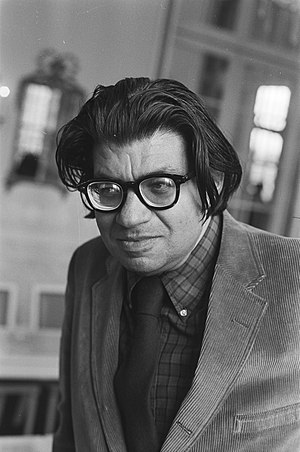
Morton Feldman
Morton Feldman var en amerikansk komponist.